Architectural painting

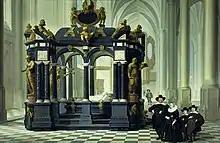
Dirck van Delen, "A family beside the tomb of Willem I in the Nieuwe Kerk, Delft", 1645, Rijksmuseum

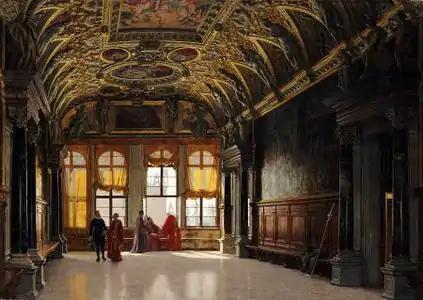
Heinrich Hansen, "Sala Delle Quattro Porte, Palazzo Ducale, Venice", 1883

In the 17th century, architectural painting became one of the leading genres in the Dutch Golden Age, together with portrait painting and landscapes. Notable Dutch painter of the genre include: